Oratory of Nunziatella, Foligno

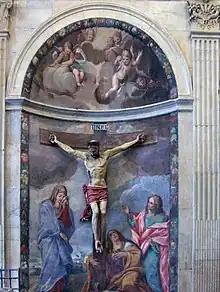
"Stabat Mater" painting and Crucifix at the oratory, by Noël Quillerier, 1625-1626

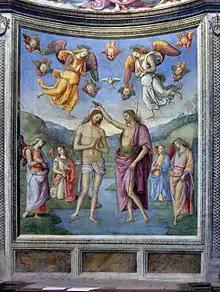
Baptism of Christ by Perugino

The Oratorio della Nunziatella is a 15th-century Renaissance-style oratory in Foligno, region of Umbria, Italy.